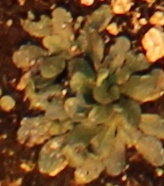
Label: Horseweed